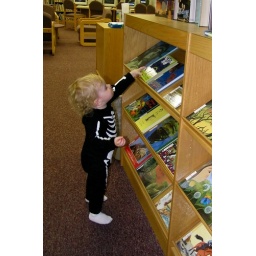
checking out books in aunt stacey's library